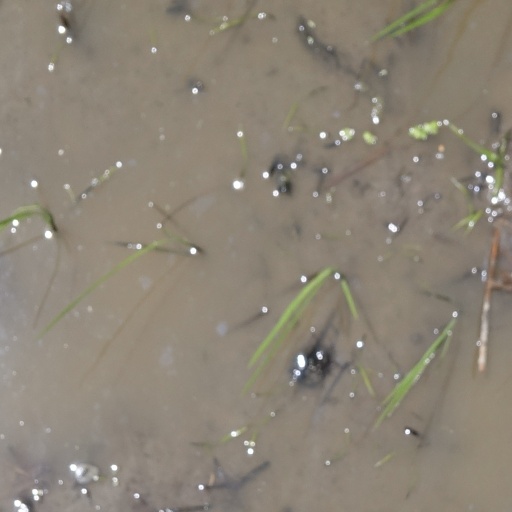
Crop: rice